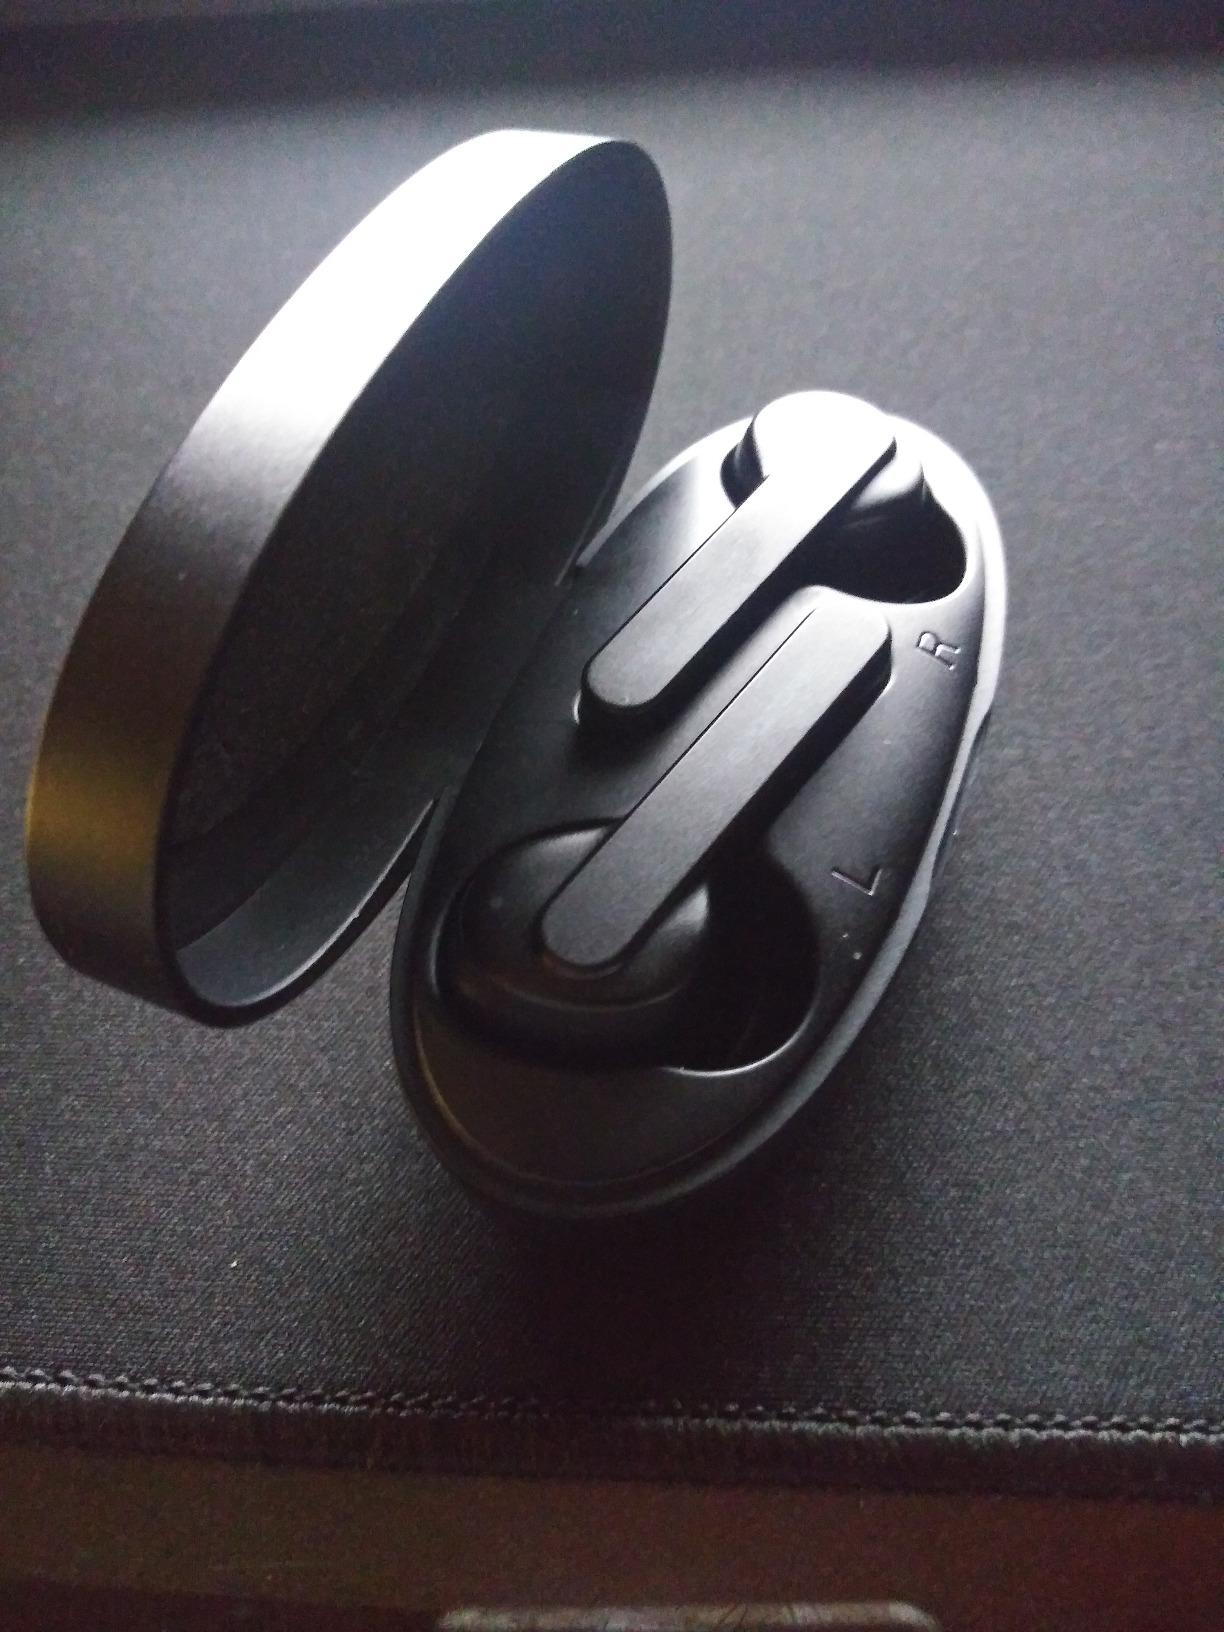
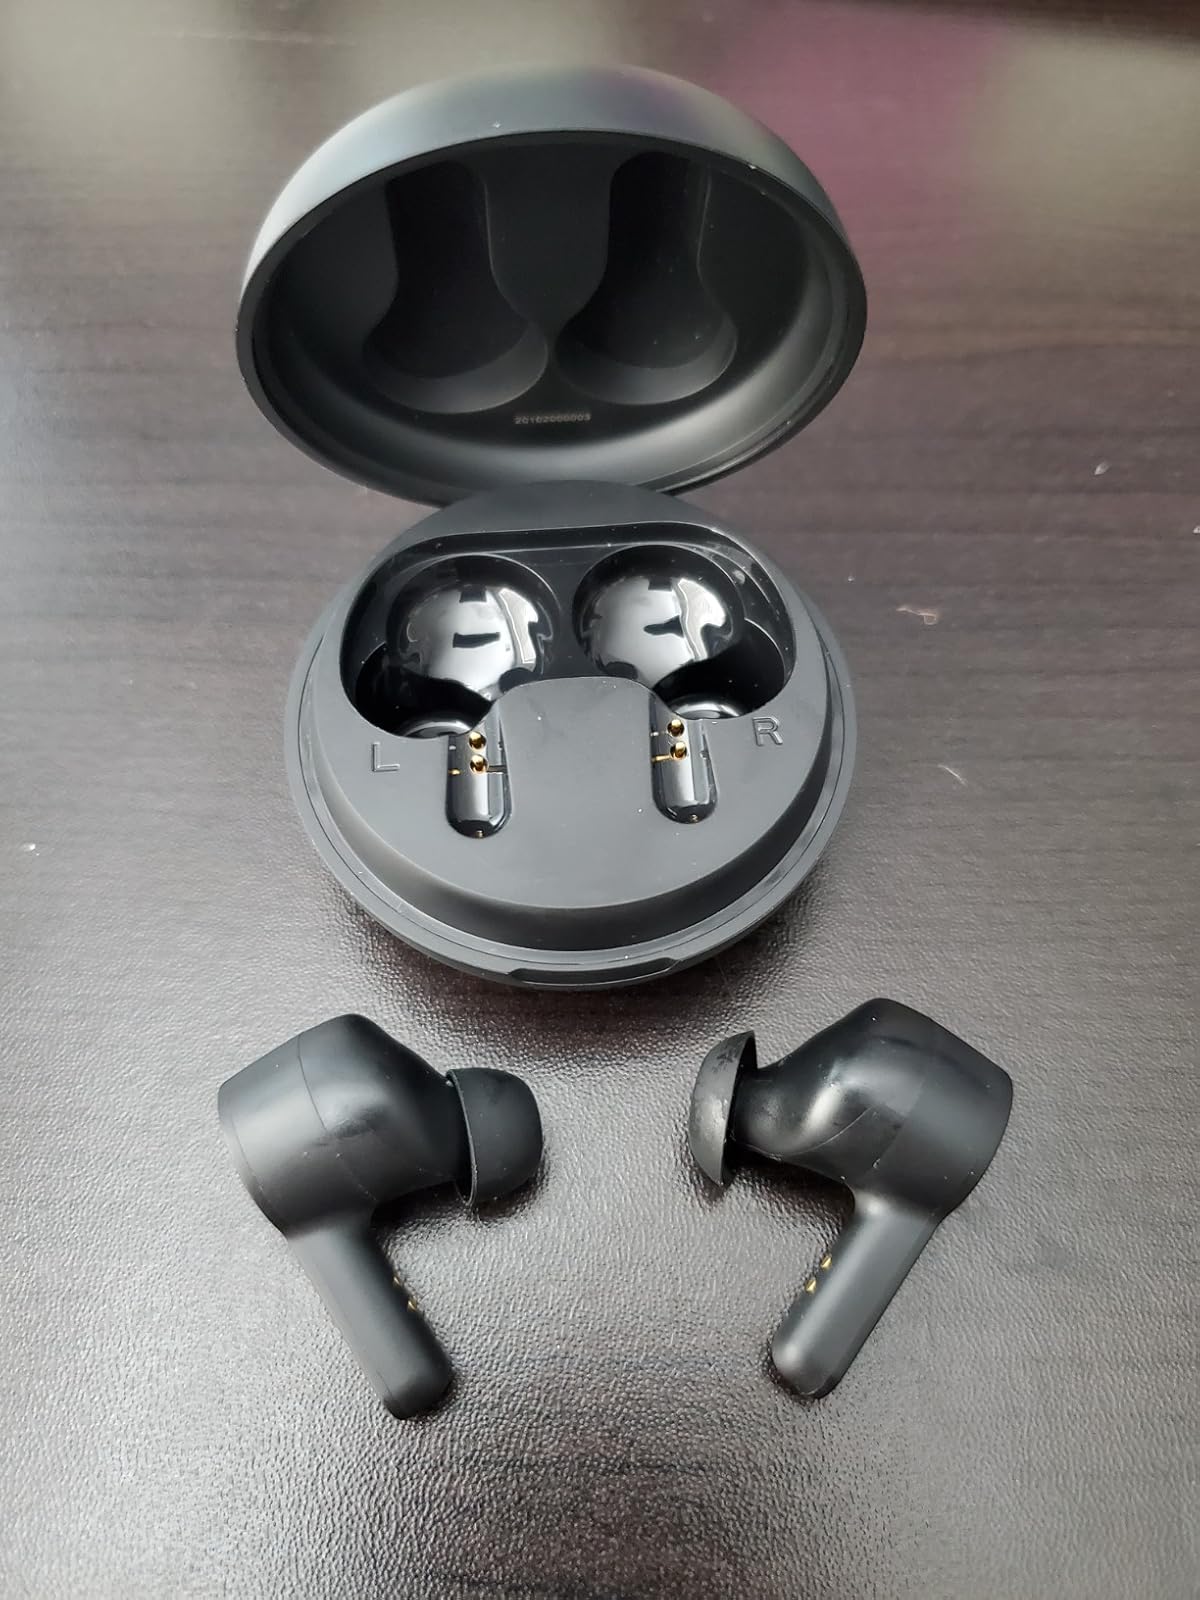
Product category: earbuds
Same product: no